Viktor Avilov (actor)

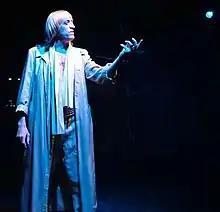

Viktor Vasilyevich Avilov (August 8, 1953 – August 21, 2004) was a Soviet and Russian film and theater actor, Honored Artist of the Russian Federation (1993). He is best known for his roles in the 1988 films "Mister Designer" and "The Prisoner of Château d'If".